Periodogram

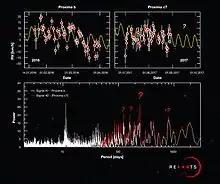
Periodogram for Proxima Centauri b is shown at the bottom.

When a periodogram is used to examine the detailed characteristics of an FIR filter or window function, the parameter is chosen to be several multiples of the non-zero duration of the sequence, which is called "zero-padding" (see ). When it is used to implement a filter bank, is several sub-multiples of the non-zero duration of the sequence (see ).